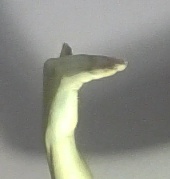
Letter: khaa